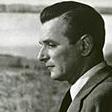
Age: 30